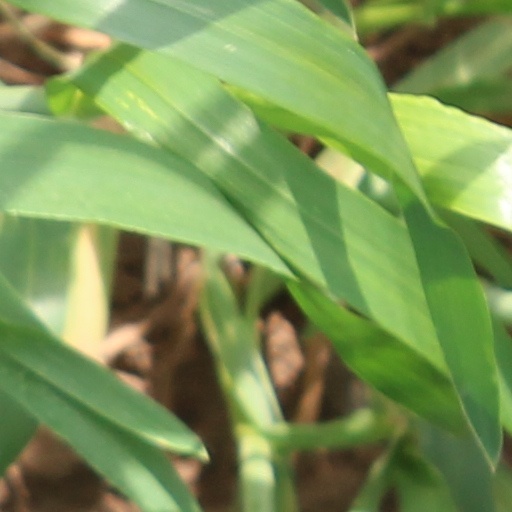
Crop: wheat